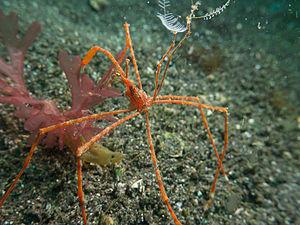
Les Brachyura sont des crustacés décapodes dotés d'une carapace plutôt plate, et d'un abdomen court et large placé sous le thorax. On distingue les Brachyura, les vrais crabes, des Anomura qui comprend plusieurs autres crustacés qui sont également appelés crabes
Les Homoloidea sont une super-famille de crabes. Elle comprend cinq familles dont deux fossiles.
Les Latreilliidae sont une famille de crabes. Elle comprend sept espèces actuelles et une fossile dans trois genres dont un fossile.